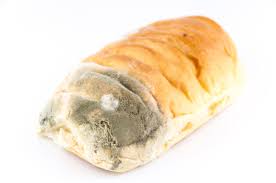
Waste category: biological